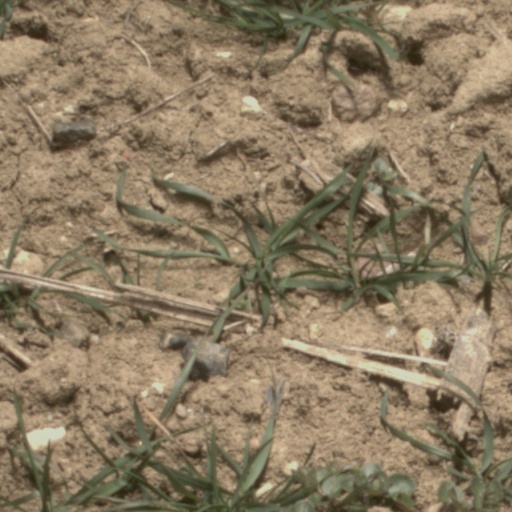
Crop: wheat